White Lightnin'

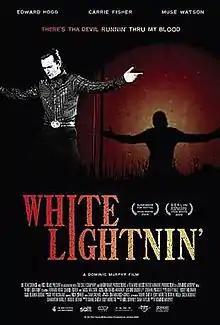
Theatrical poster

White Lightnin' is a 2009 dramatic film directed by Dominic Murphy and written by Eddy Moretti and Shane Smith. It stars Edward Hogg, Carrie Fisher, Muse Watson. Inspired by the life of Jesco White, an Appalachian mountain dancer, it was shown at the 2009 Sundance Film Festival.